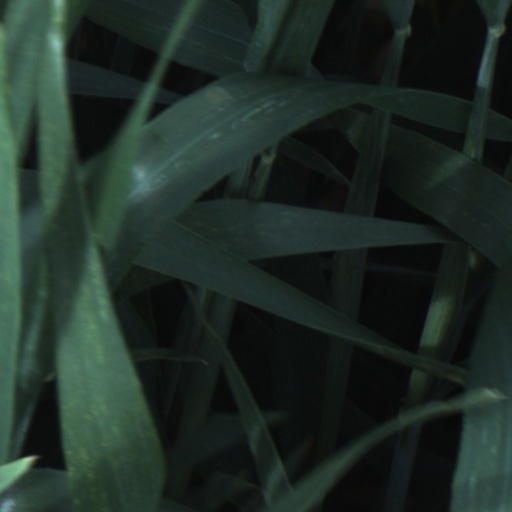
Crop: wheat